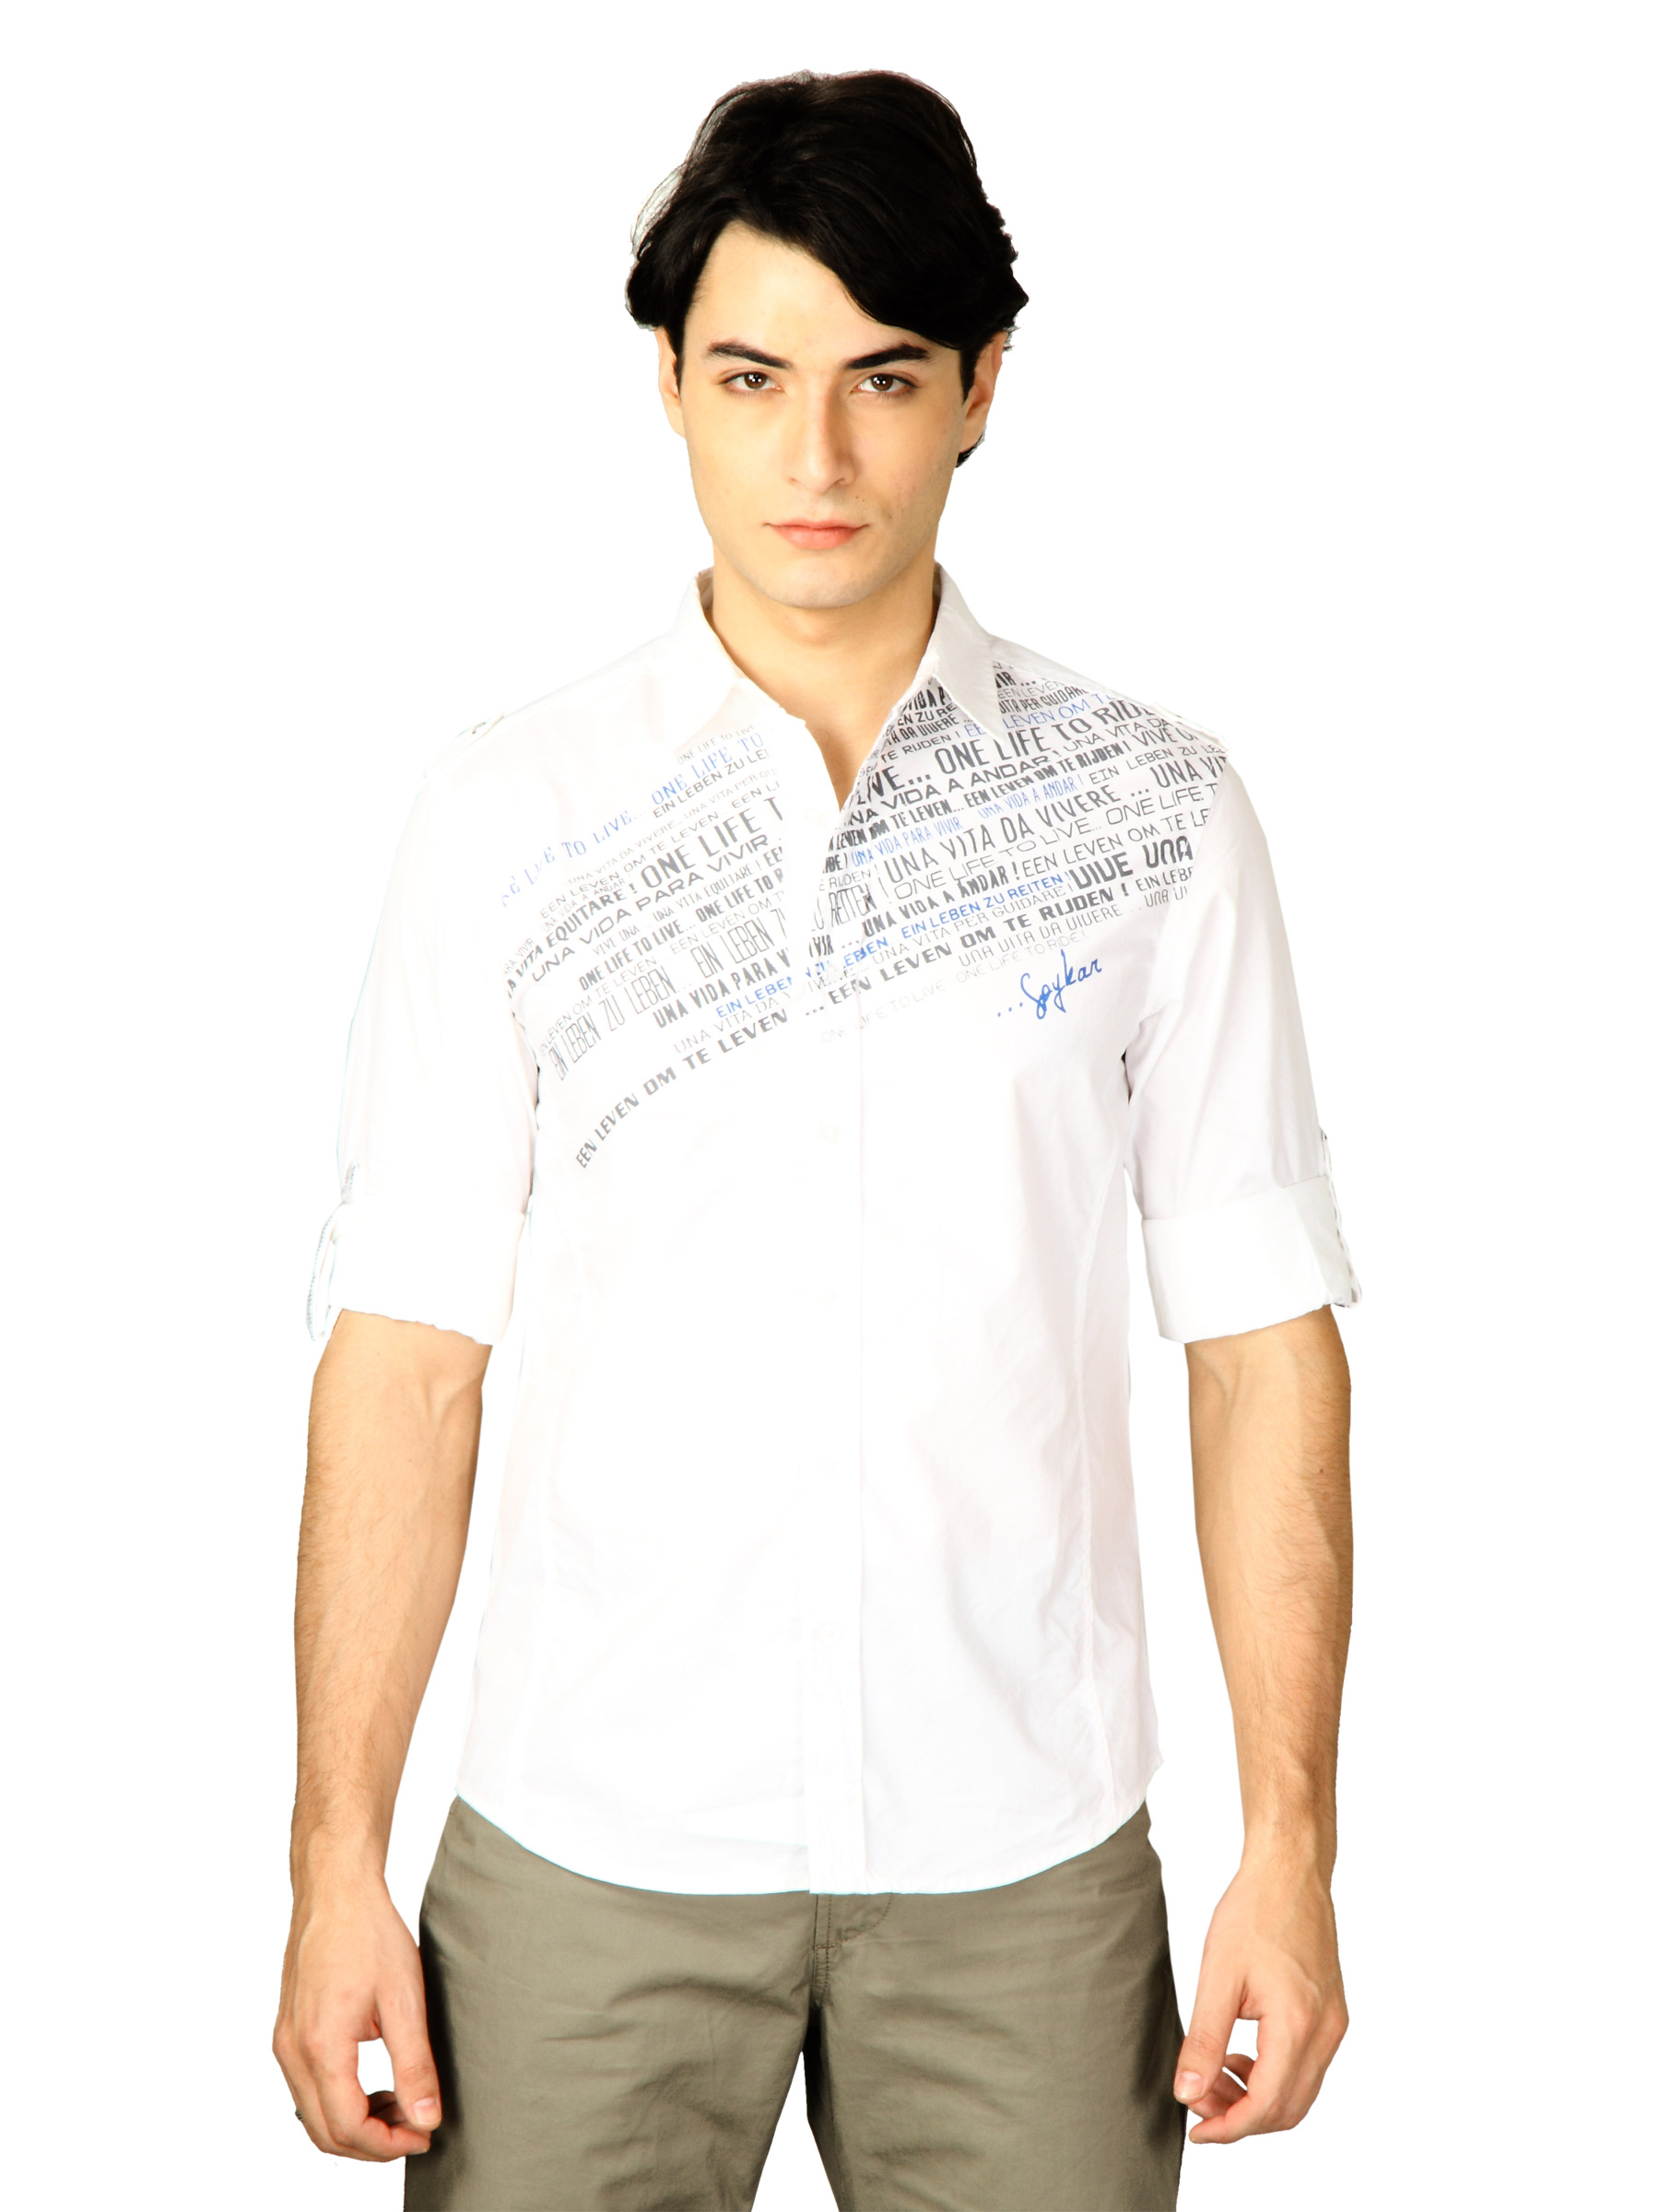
Spykar Men Ranger Front Graphic White Shirts
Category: Apparel / Topwear / Shirts
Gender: Men
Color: White
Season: Fall 2011
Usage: Casual